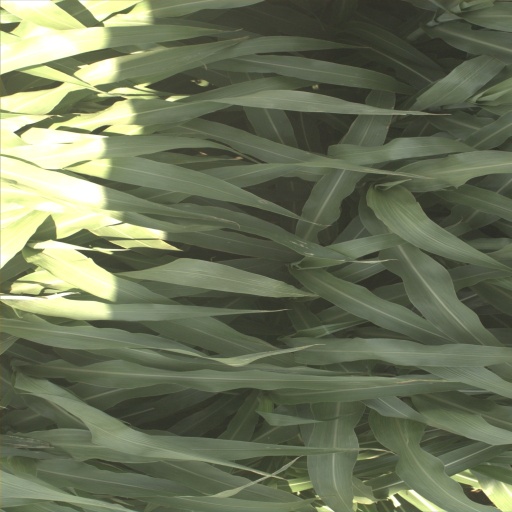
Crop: sorghum